Kompagnistræde 8

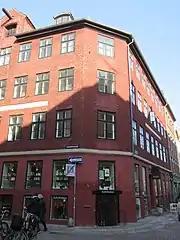
The building in 2018

The property is constructed in brick with four storeys over a walk-out basement. It has an eight-bays-long facade on Kompagnistræde, a six-bays long facade on Badstuestræde and a chamfered corner. The latter was dictated for all corner buildings by Jørgen Henrich Rawert's and Peter Meyn's guidelines for the rebuilding of the city after the fire so that the fire department's long ladder companies could navigate the streets more easily. The masonry is rendered with a thin layer of red lime mortar. The façade is finished with a grey belt course above the ground floor, recessed bands between the four central windows of the first and second floor towards both streets and a grey-painted cornice. The main entrance is situated in the third bay from the left in Kompagnistræde underneath an ornamental transom window and a stone tablet with the house number. The two basement entrances are located in the corner bay and in the second bay from the right Kompagnistræde. The pitched red tile roof features a series of dormer windows towards the both streets whose rhythm is interrupted by a wall dormer with a pulley beam towards Badstuestræde. A three-bay from 1832 extends from the rear side of the furthest to the east in Kompagnistræde. The building is on the yard side rendered with iron vitriol yellow lime plastering.